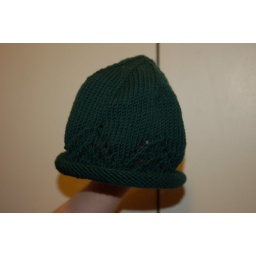
Sisters hat in green